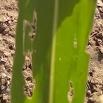
Crop: Maize
Condition: spodoptera-frugiperda-a